Asia–France relations

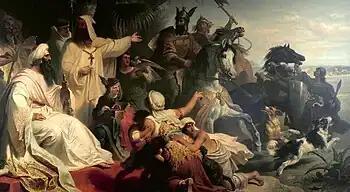
Harun al-Rashid receiving a delegation of Charlemagne in Baghdad, by Julius Köckert

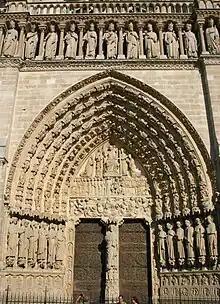
The pointed arch, an example of Islamic influences on Christian art

An Abbasid-Carolingian alliance was attempted and partially formed during the 8th to 9th century through a series of embassies, rapprochements and combined military operations between the Frankish Carolingian Empire and the Abbasid Caliphate or the pro-Abbasid Muslim rulers in Spain.